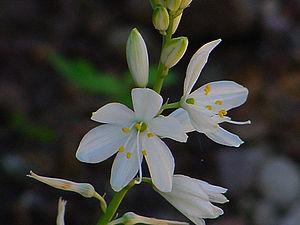
Le Dramont est un hameau de Saint-Raphaël.